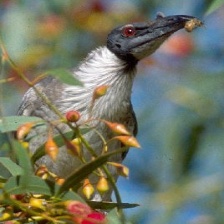
Species: NOISY FRIARBIRD
Scientific name: PHILEMON CORNICULATUS